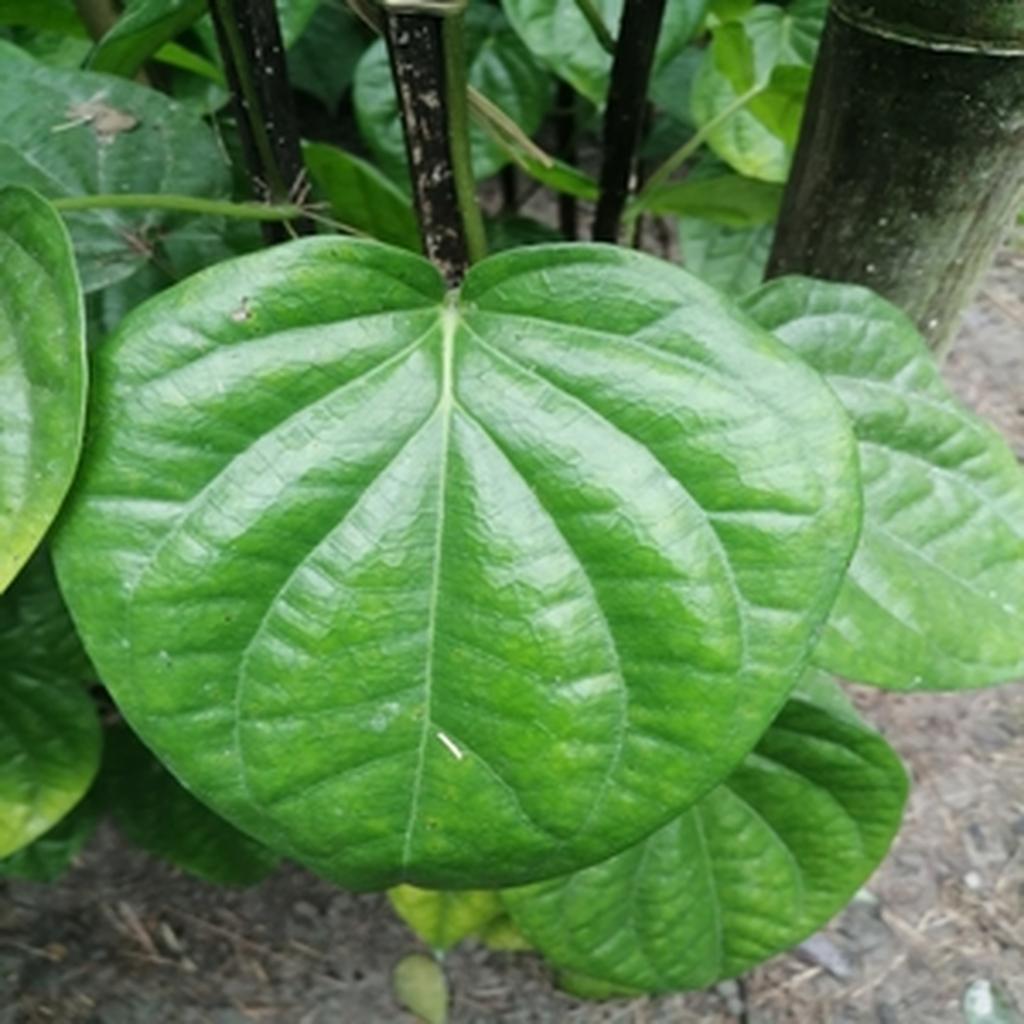
Label: Healthy_Leaf